Hornell, New York

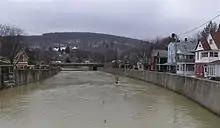
Canacadea Creek, a tributary of the Canisteo River in a residential neighborhood of Hornell.

The former Erie repair shops were completely closed for years. They were later reopened to service EMD diesels and perform bodywork and painting. Yet later, they were operated by General Electric for a short time, followed by Morrison-Knudsen.